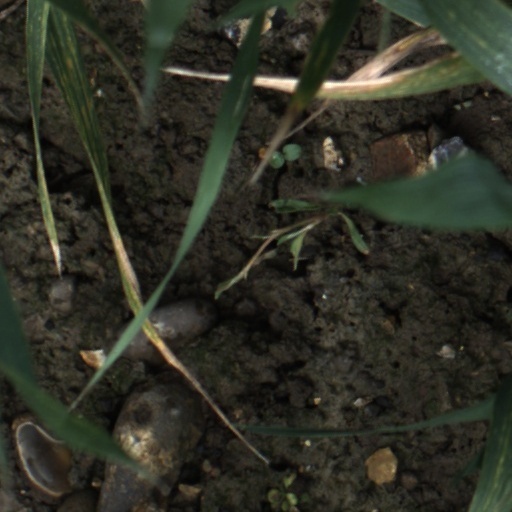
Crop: wheat